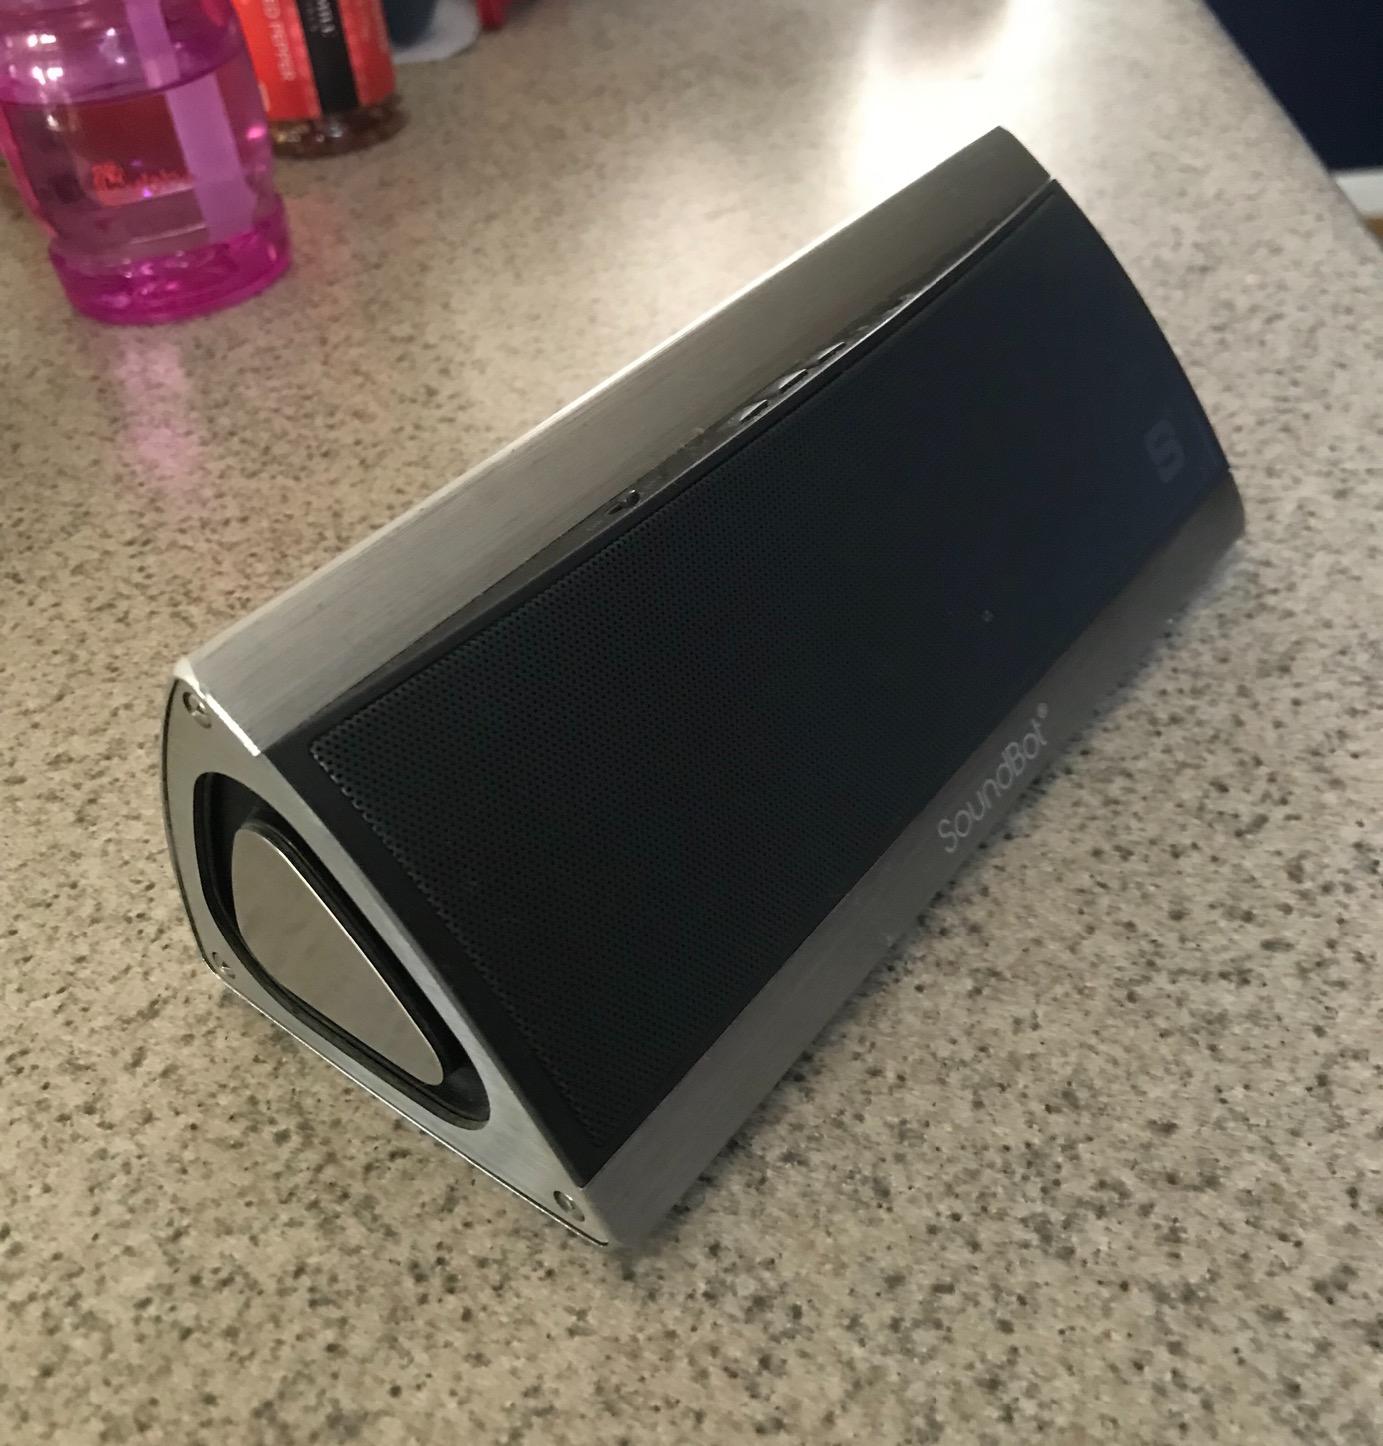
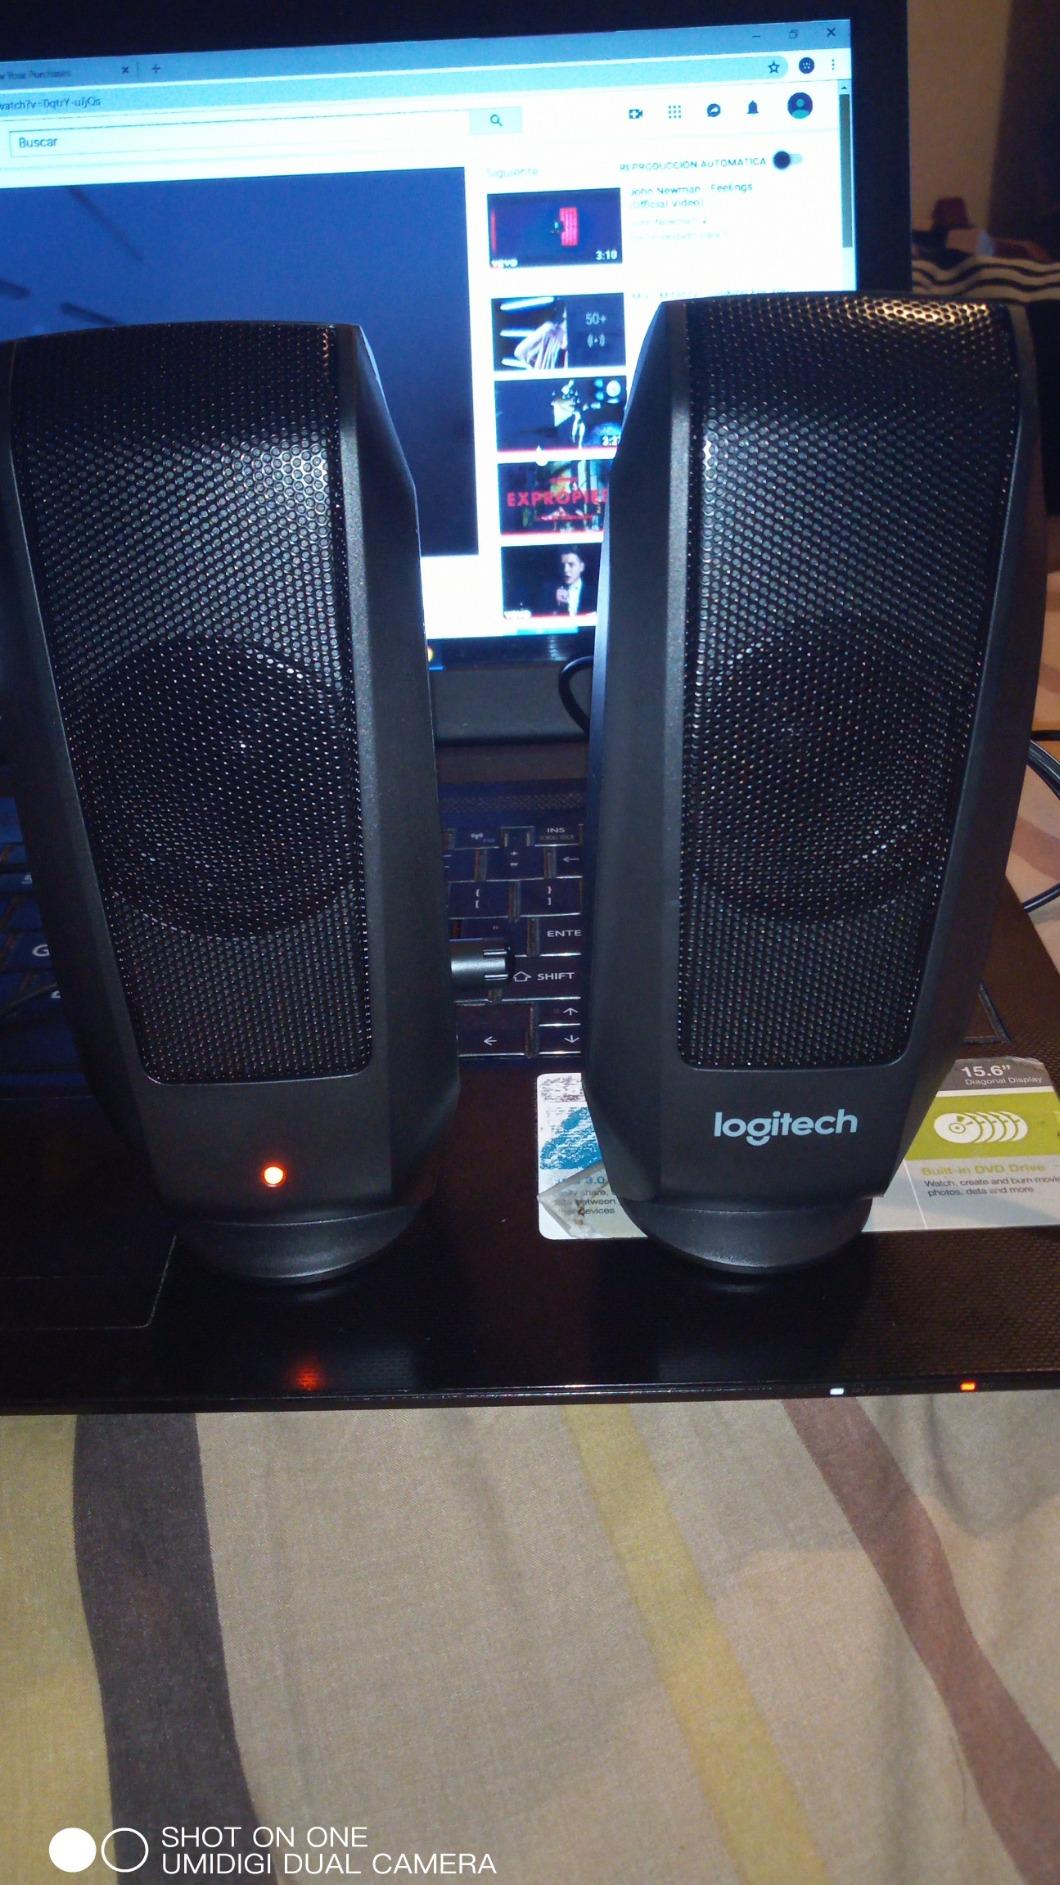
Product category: speaker
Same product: no